Air West

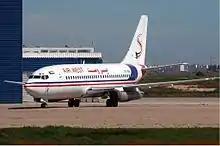
Air West Boeing 737-200 in 2006.

On January 24, 2007, Air West Flight 612, a Boeing 737 with 95 passengers and 8 crew on board, was hijacked and diverted to the Chadian capital of N'Djamena. The plane, destined for the town of El Fasher, took off from Khartoum at 8:30 AM. Air traffic control had evidence of only one hijacker aboard the plane. The 24-year-old hijacker, Mahamat Abdelatif Mahamat, was armed with a pistol and several knives. He demanded that the airplane be flown to Britain. When he realized that there was not enough fuel to go to Britain he asked to be flown to Bangui or N'Djamena. The aircraft landed safely in N'Djamena and all passengers were released. The hijacker requested guarantees for his safety from the French embassy and requested political asylum in the United Kingdom. The hijacker's demands were not heeded; he was arrested following twenty minutes of negotiations on the ground.